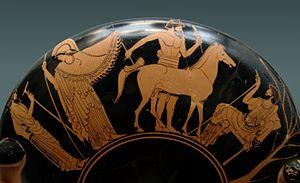
Athéna à l'égide visitant (comme patronne des arts) l'atelier d'un sculpteur travaillant sur un cheval en marbre (Épéios sur un modèle du cheval de Troie
La sculpture est probablement l'aspect le plus connu de l’art grec antique, celui qui permettait pour un contemporain de la Grèce antique, mais après la peinture, d'offrir les plus beaux présents aux dieux, célébrer les héros et obtenir leur protection. Les sculptures grecques, souvent par l'intermédiaire de leurs copies et variantes romaines, ont servi de références permanentes aux sculpteurs du monde occidental, surtout depuis la Renaissance italienne jusqu'aux toutes premières années du XXᵉ siècle.
L'artisanat est en Grèce antique une activité économique importante mais largement dévalorisée, notamment parce qu'elle était censée être indigne d'un homme véritablement libre. Cependant, si les métèques et les esclaves étaient alors sans doute majoritaires parmi les artisans, on trouvait également nombre de citoyens dans les ateliers, notamment à Athènes, dont certains jouèrent un rôle économique et politique important du fait de leur richesse.